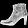
Label: Ankle boot